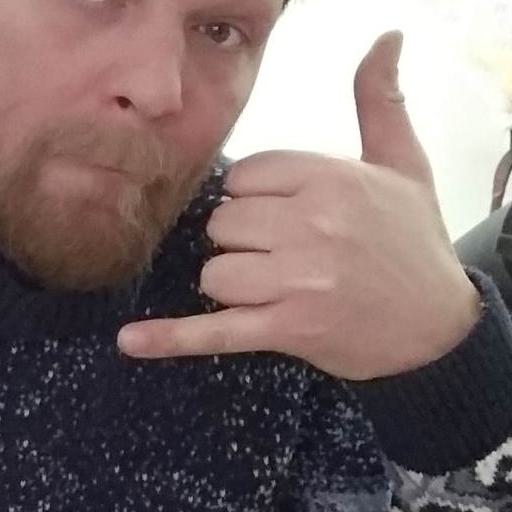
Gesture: call